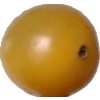
Label: tomato_cherry_yellow